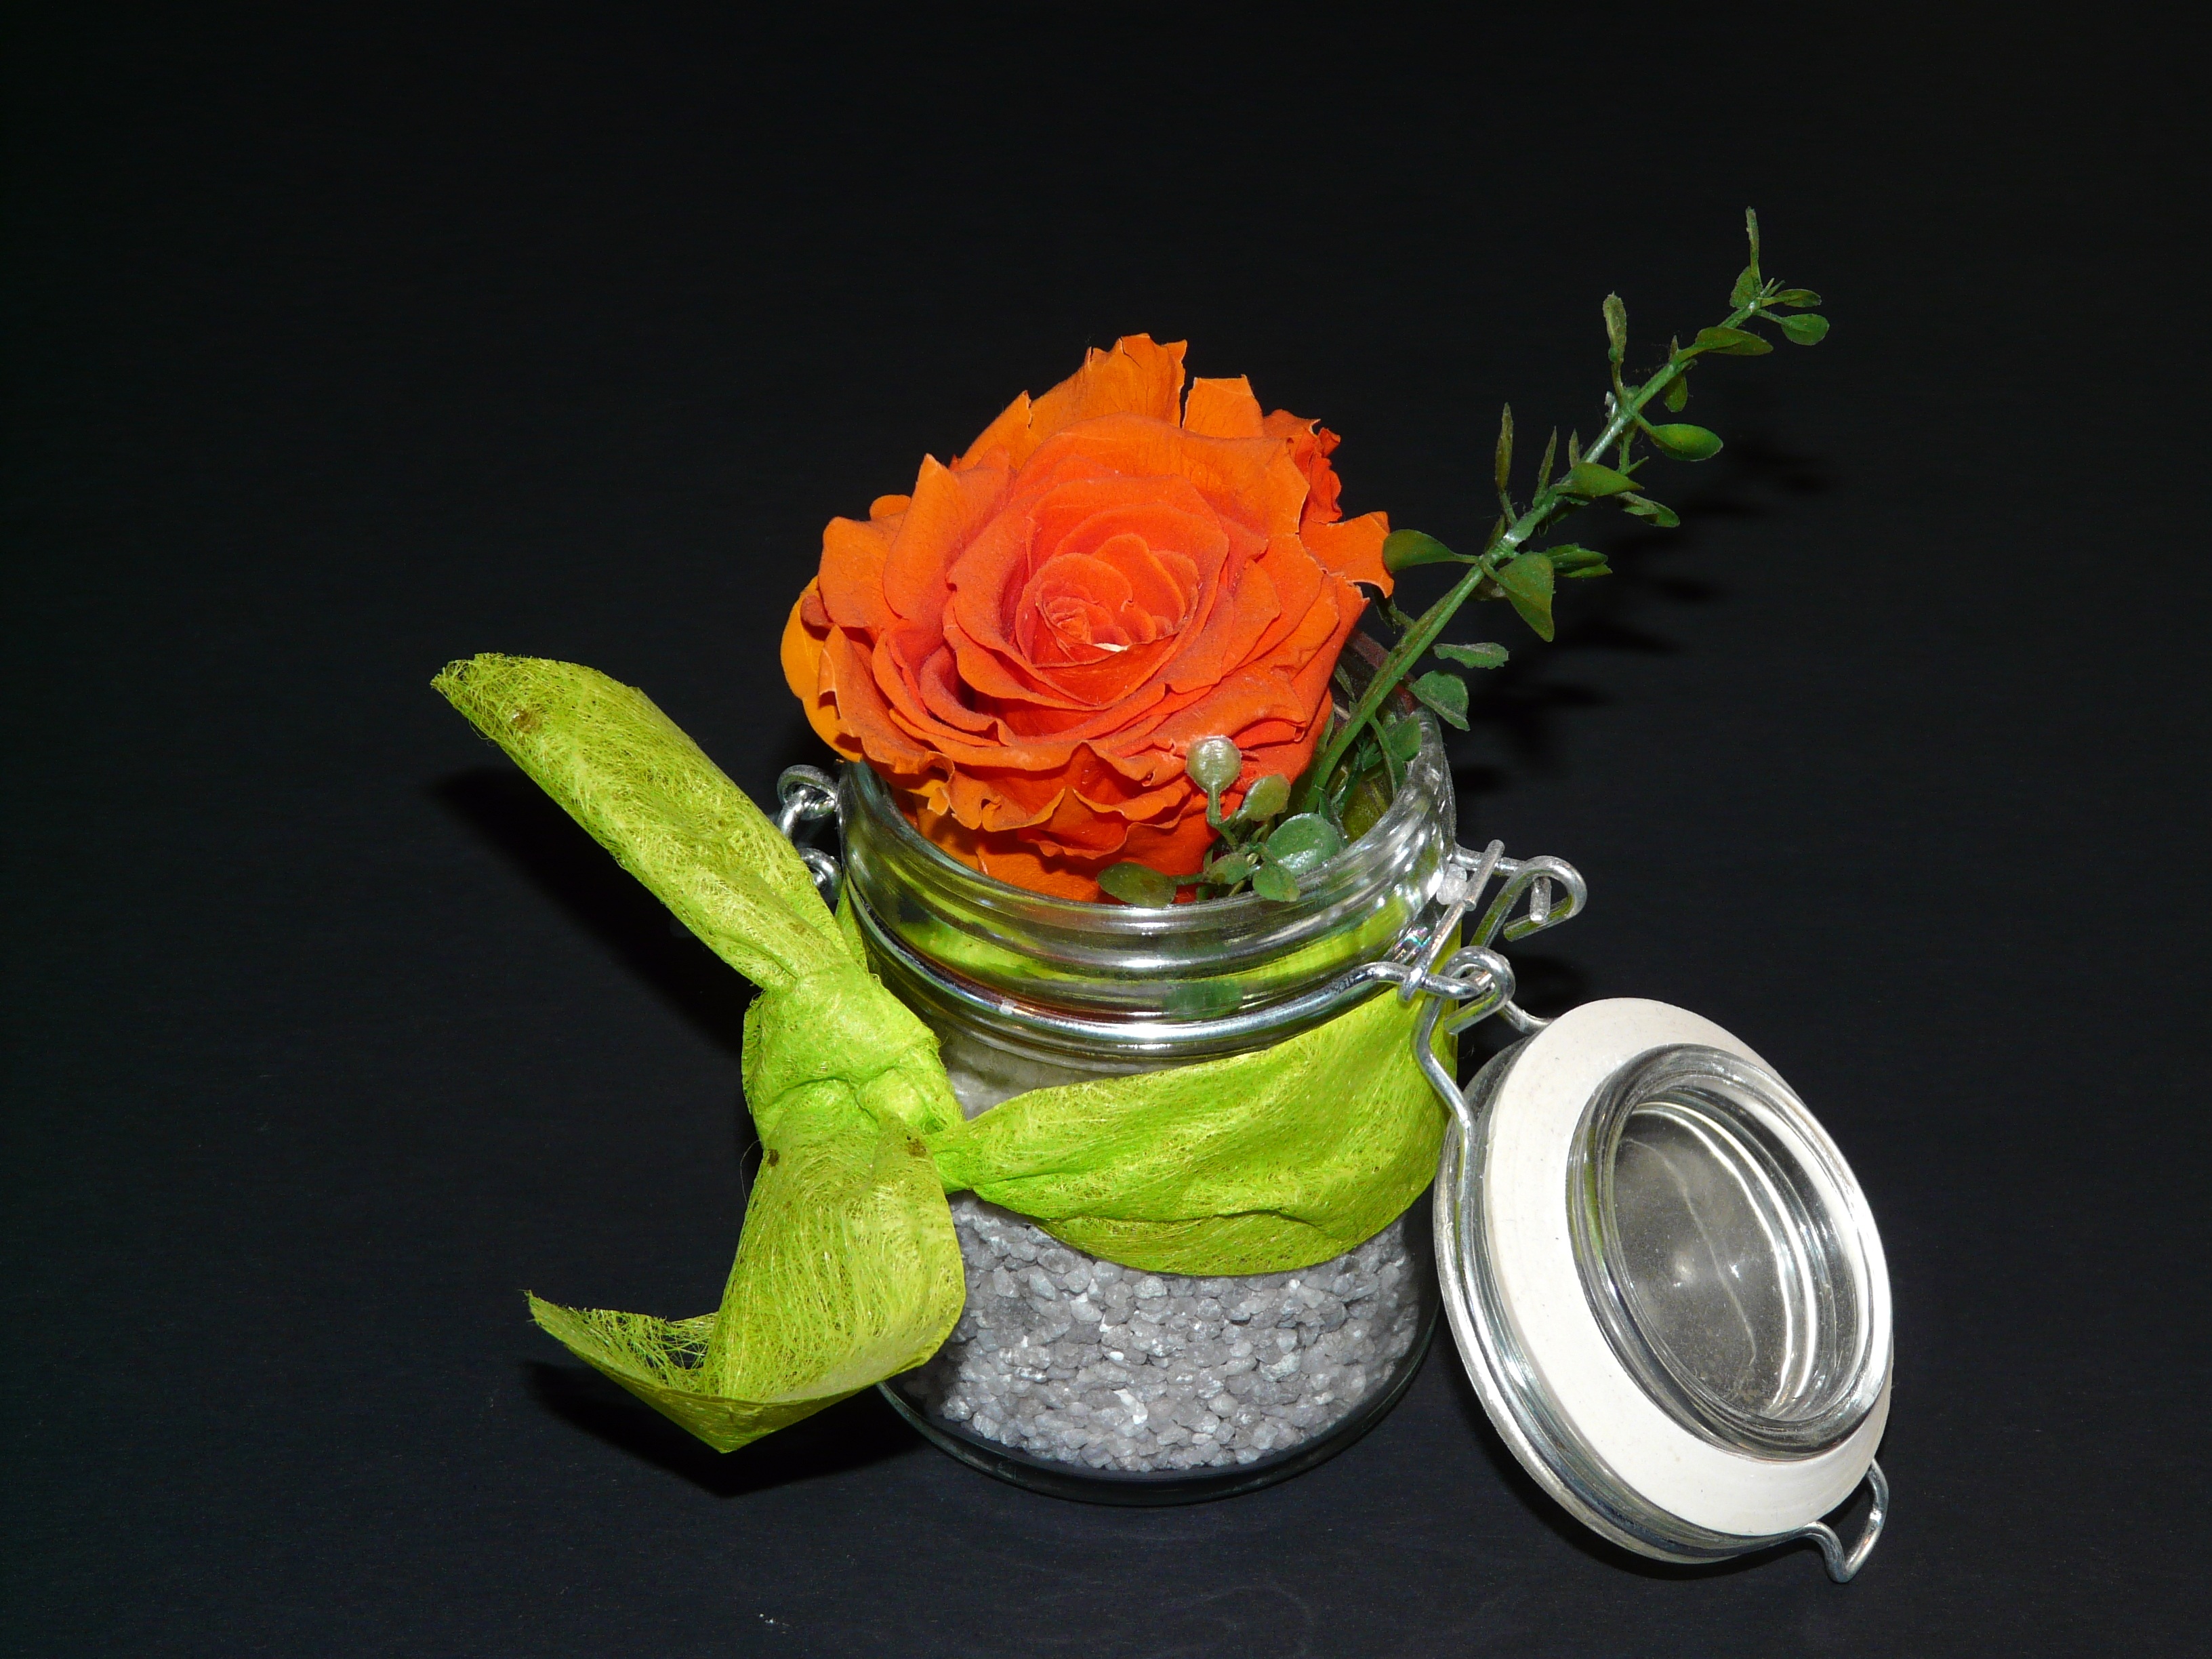
blossom, plant, flower, petal, bloom, decoration, green, yellow, lighting, deco, floristry, table decorations, floral arrangement, art flower, flowering plant, flower bouquet, floral design, land plant, flower arranging